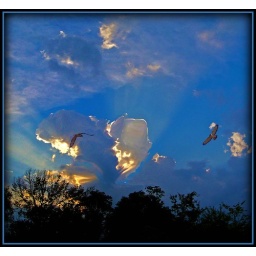
Two hawks Photoshop cut in to a sky back ground with a broken heart. As distant as a computer can be.